Improved United Kingdom Air Defence Ground Environment

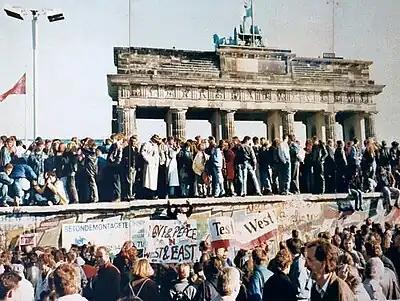
The Warsaw Pact proved unable to prevent even their own citizens from defeating their security apparatus; the threat to the UK from their aircraft no longer seemed important.

By 1988, the system was already eighteen months behind schedule. All three key technologies of the system were missing; the Nimrod AEW had been cancelled, the ICCS didn't work, and Foxhunter radar for the interceptor version of the Panavia Tornado, Tornado ADV was non-functional.